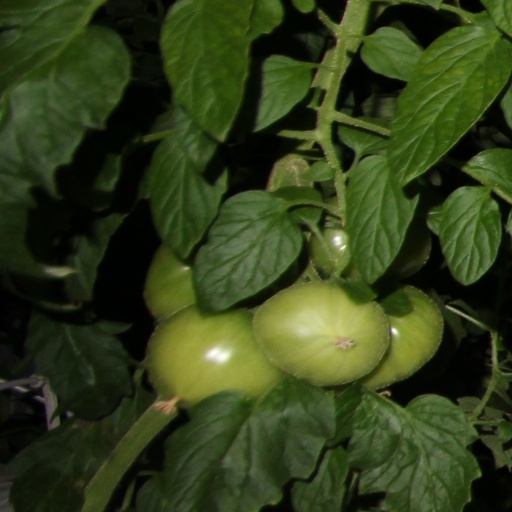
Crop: tomato